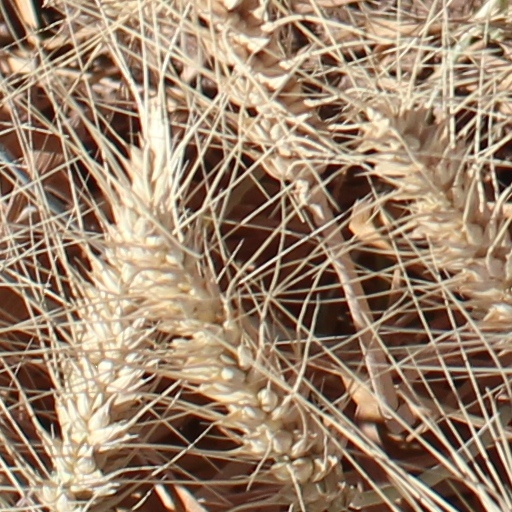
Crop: wheat